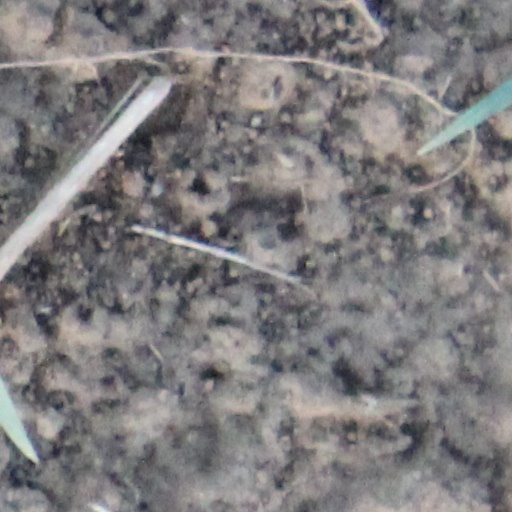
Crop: wheat